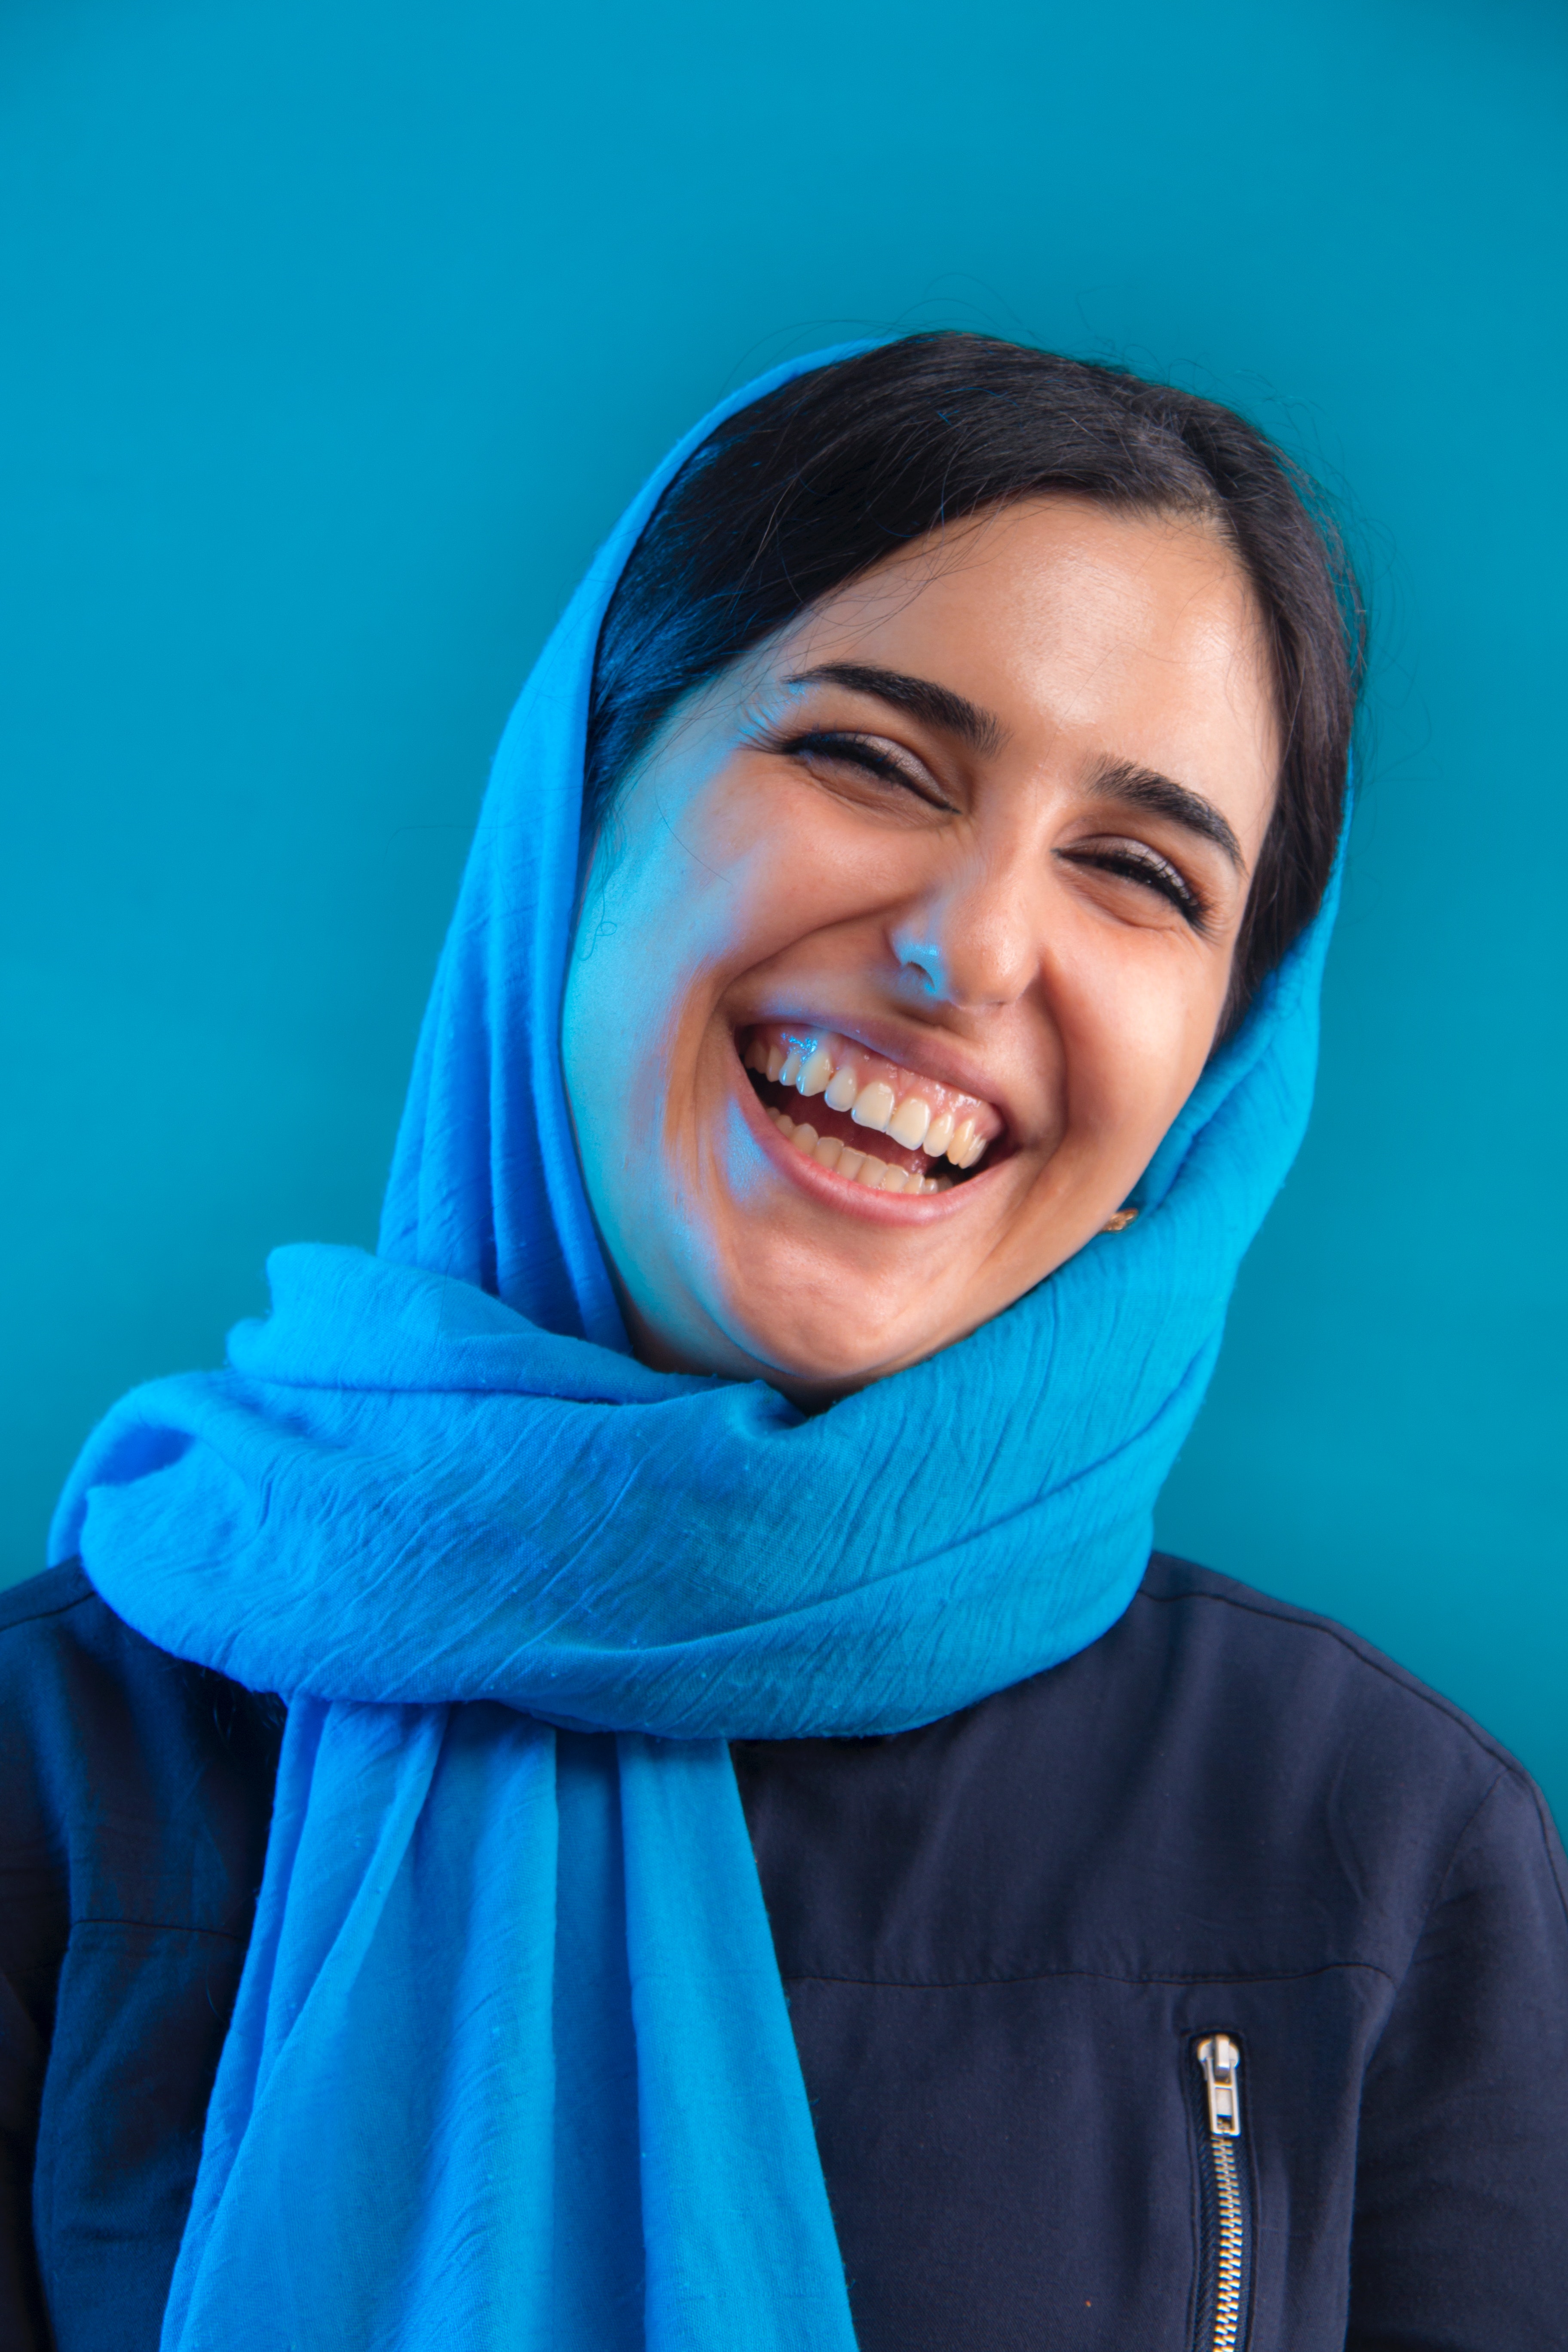
blue, face, facial expression, smile, turquoise, head, aqua, skin, azure, nose, cheek, electric blue, scarf, teal, eye, mouth, close up, photography, fun, outerwear, happy, textile, portrait photography, fashion accessory, laugh, photo shoot, portrait, tooth